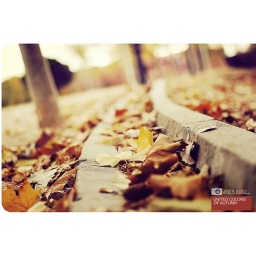
Just another shot walking in the parka saturday morning. Really cold morning yesterday. The lake was frozen.